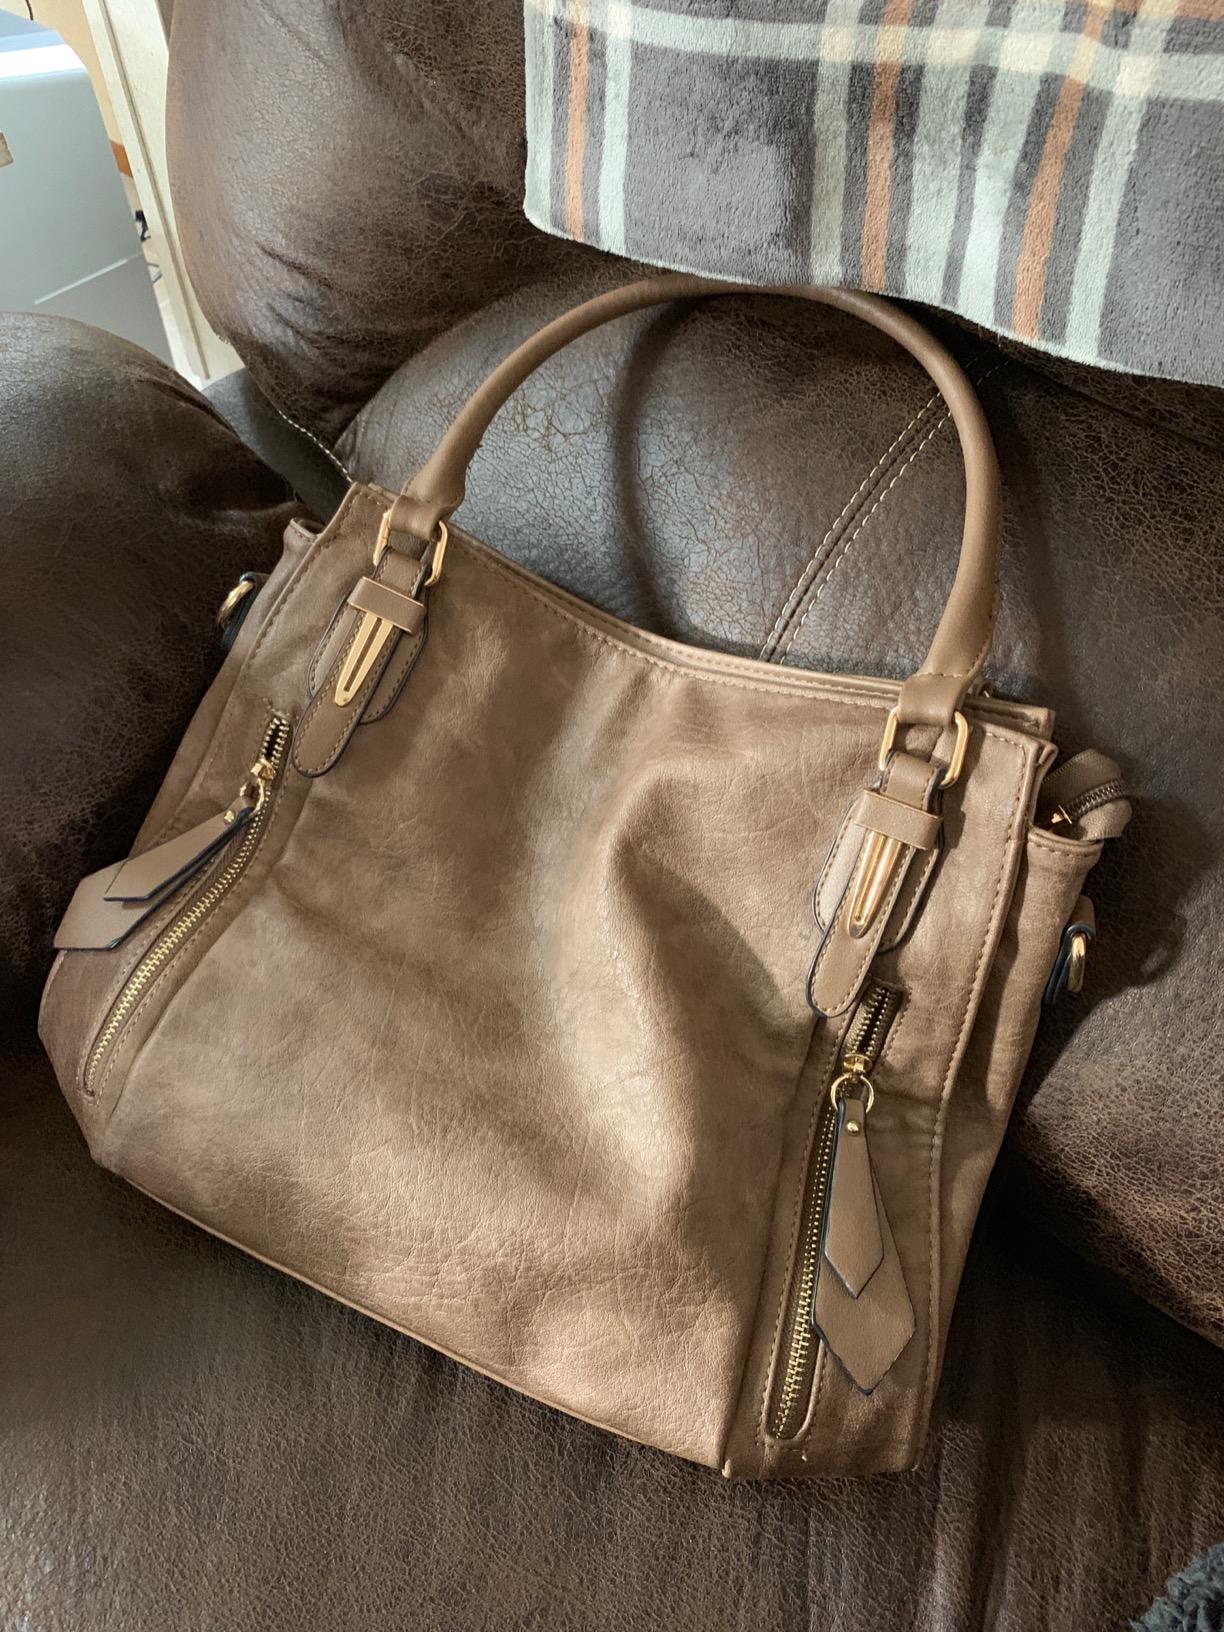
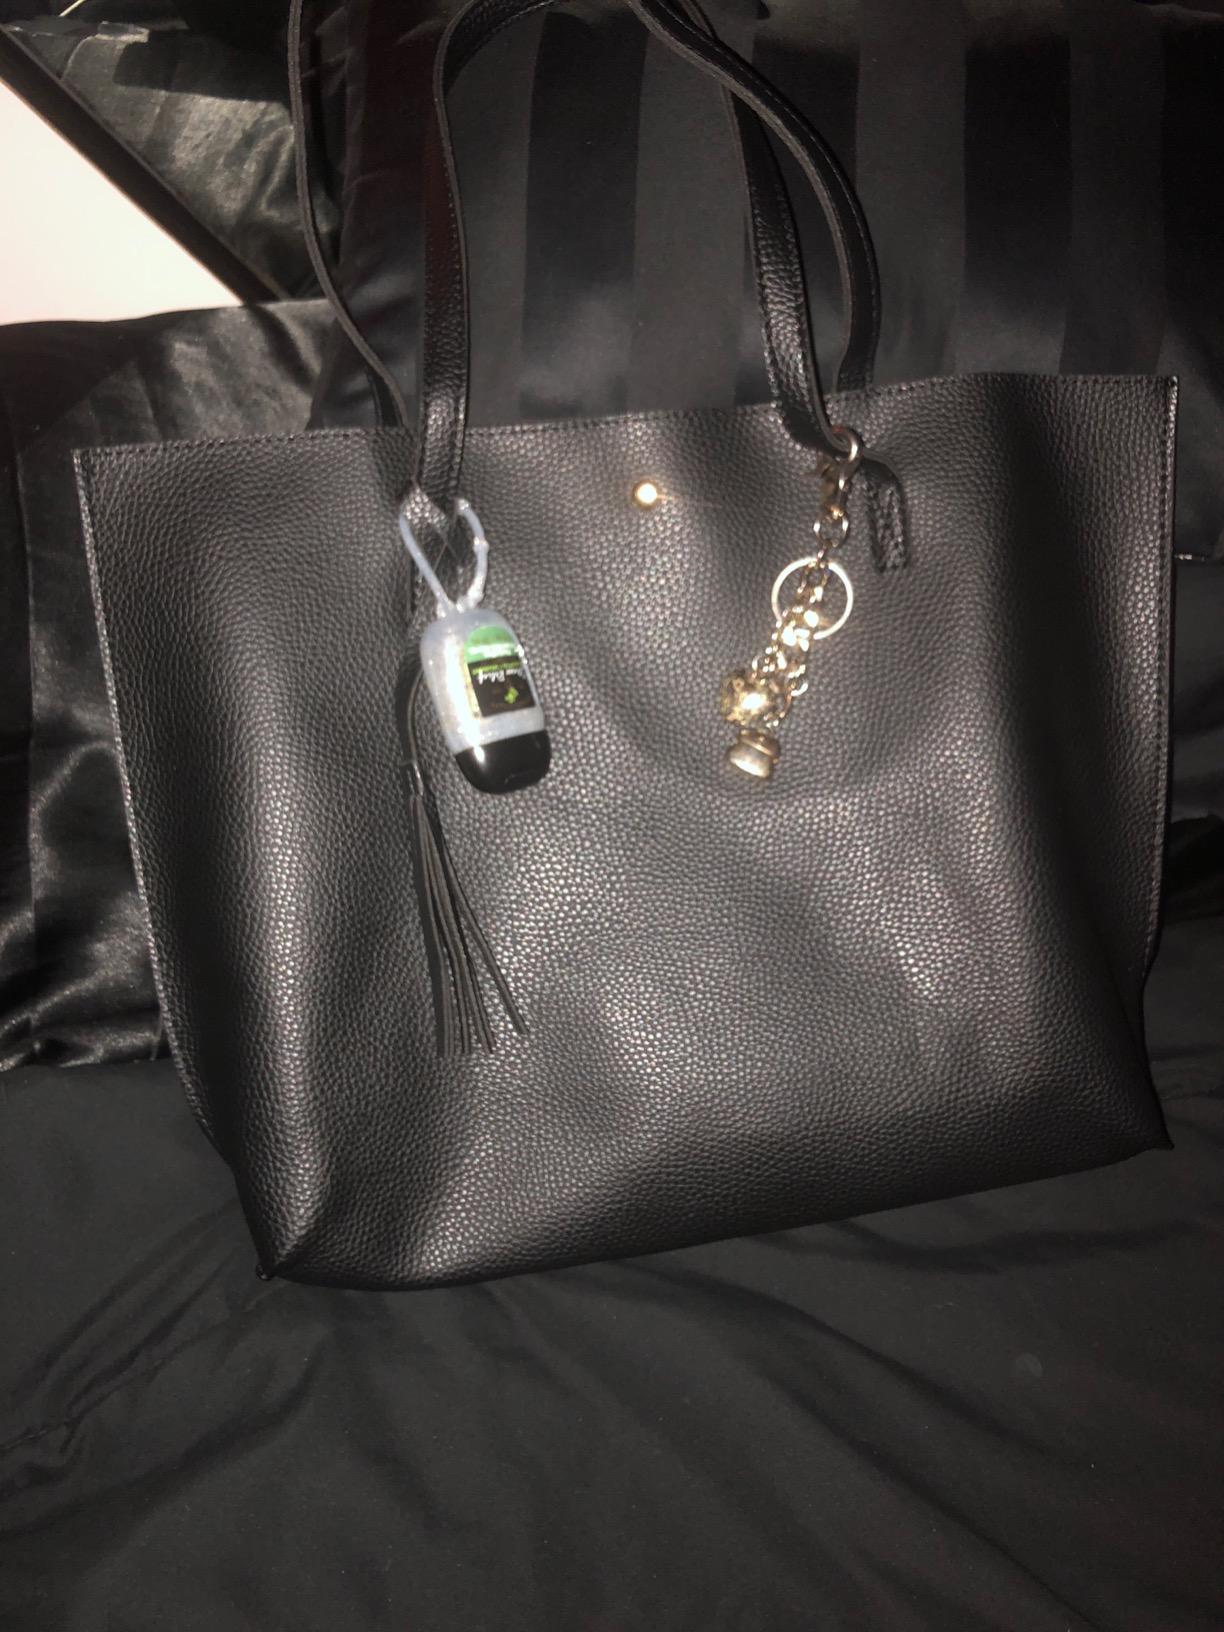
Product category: accessories_handbag
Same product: no